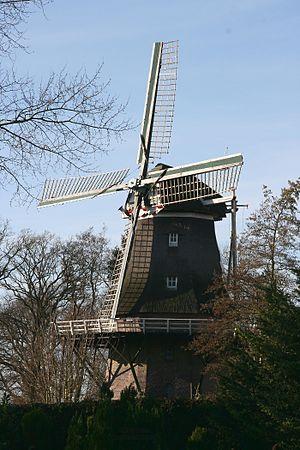
Cet article recense les moulins à vent de la province de Drenthe, aux Pays-Bas.